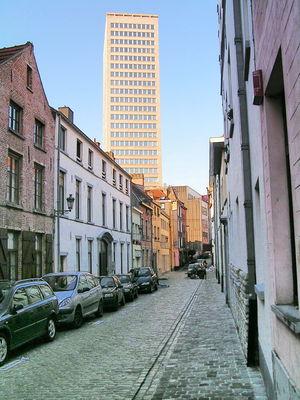
La Tour Blaton est un immeuble de bureaux. Elle a été construite en 1968 à la place de la Maison du Peuple de Victor Horta, détruite en 1965.
Bruxellisation est un terme utilisé par les urbanistes pour désigner les bouleversements urbanistiques d'une ville livrée aux promoteurs au détriment du cadre de vie de ses habitants, sous couvert d'une « modernisation » nécessaire. Ce phénomène doit son nom à la ville de Bruxelles où il fut particulièrement sensible dans les années 1960 et 1970, alors que la ville était livrée aux rêves de cité du futur de promoteurs incontrôlés.